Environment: real
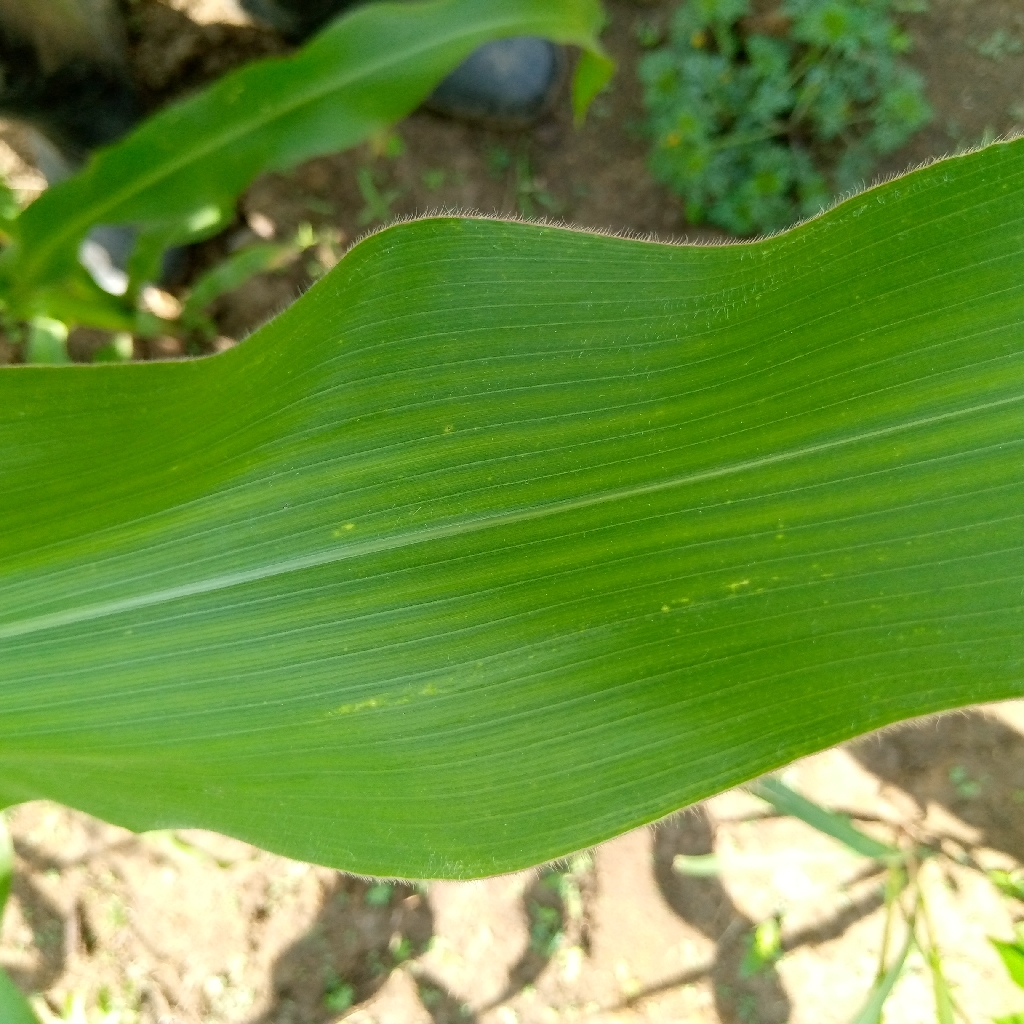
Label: healthy